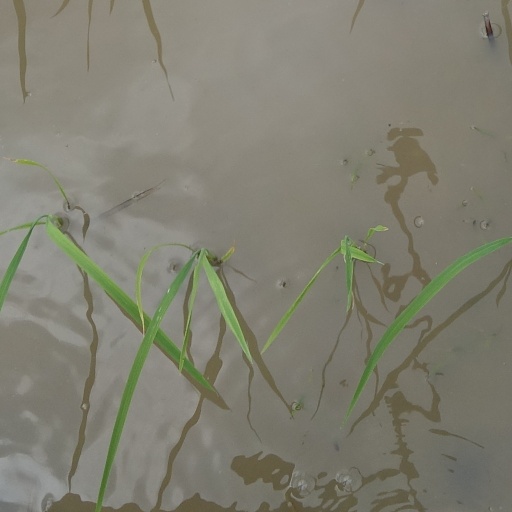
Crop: rice